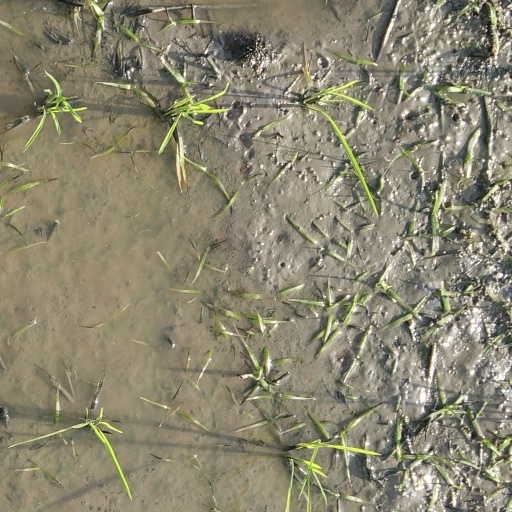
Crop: rice